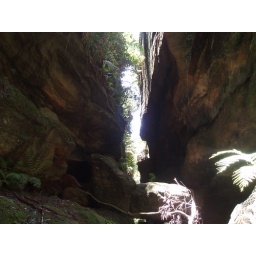
Canyon above the rock bridge